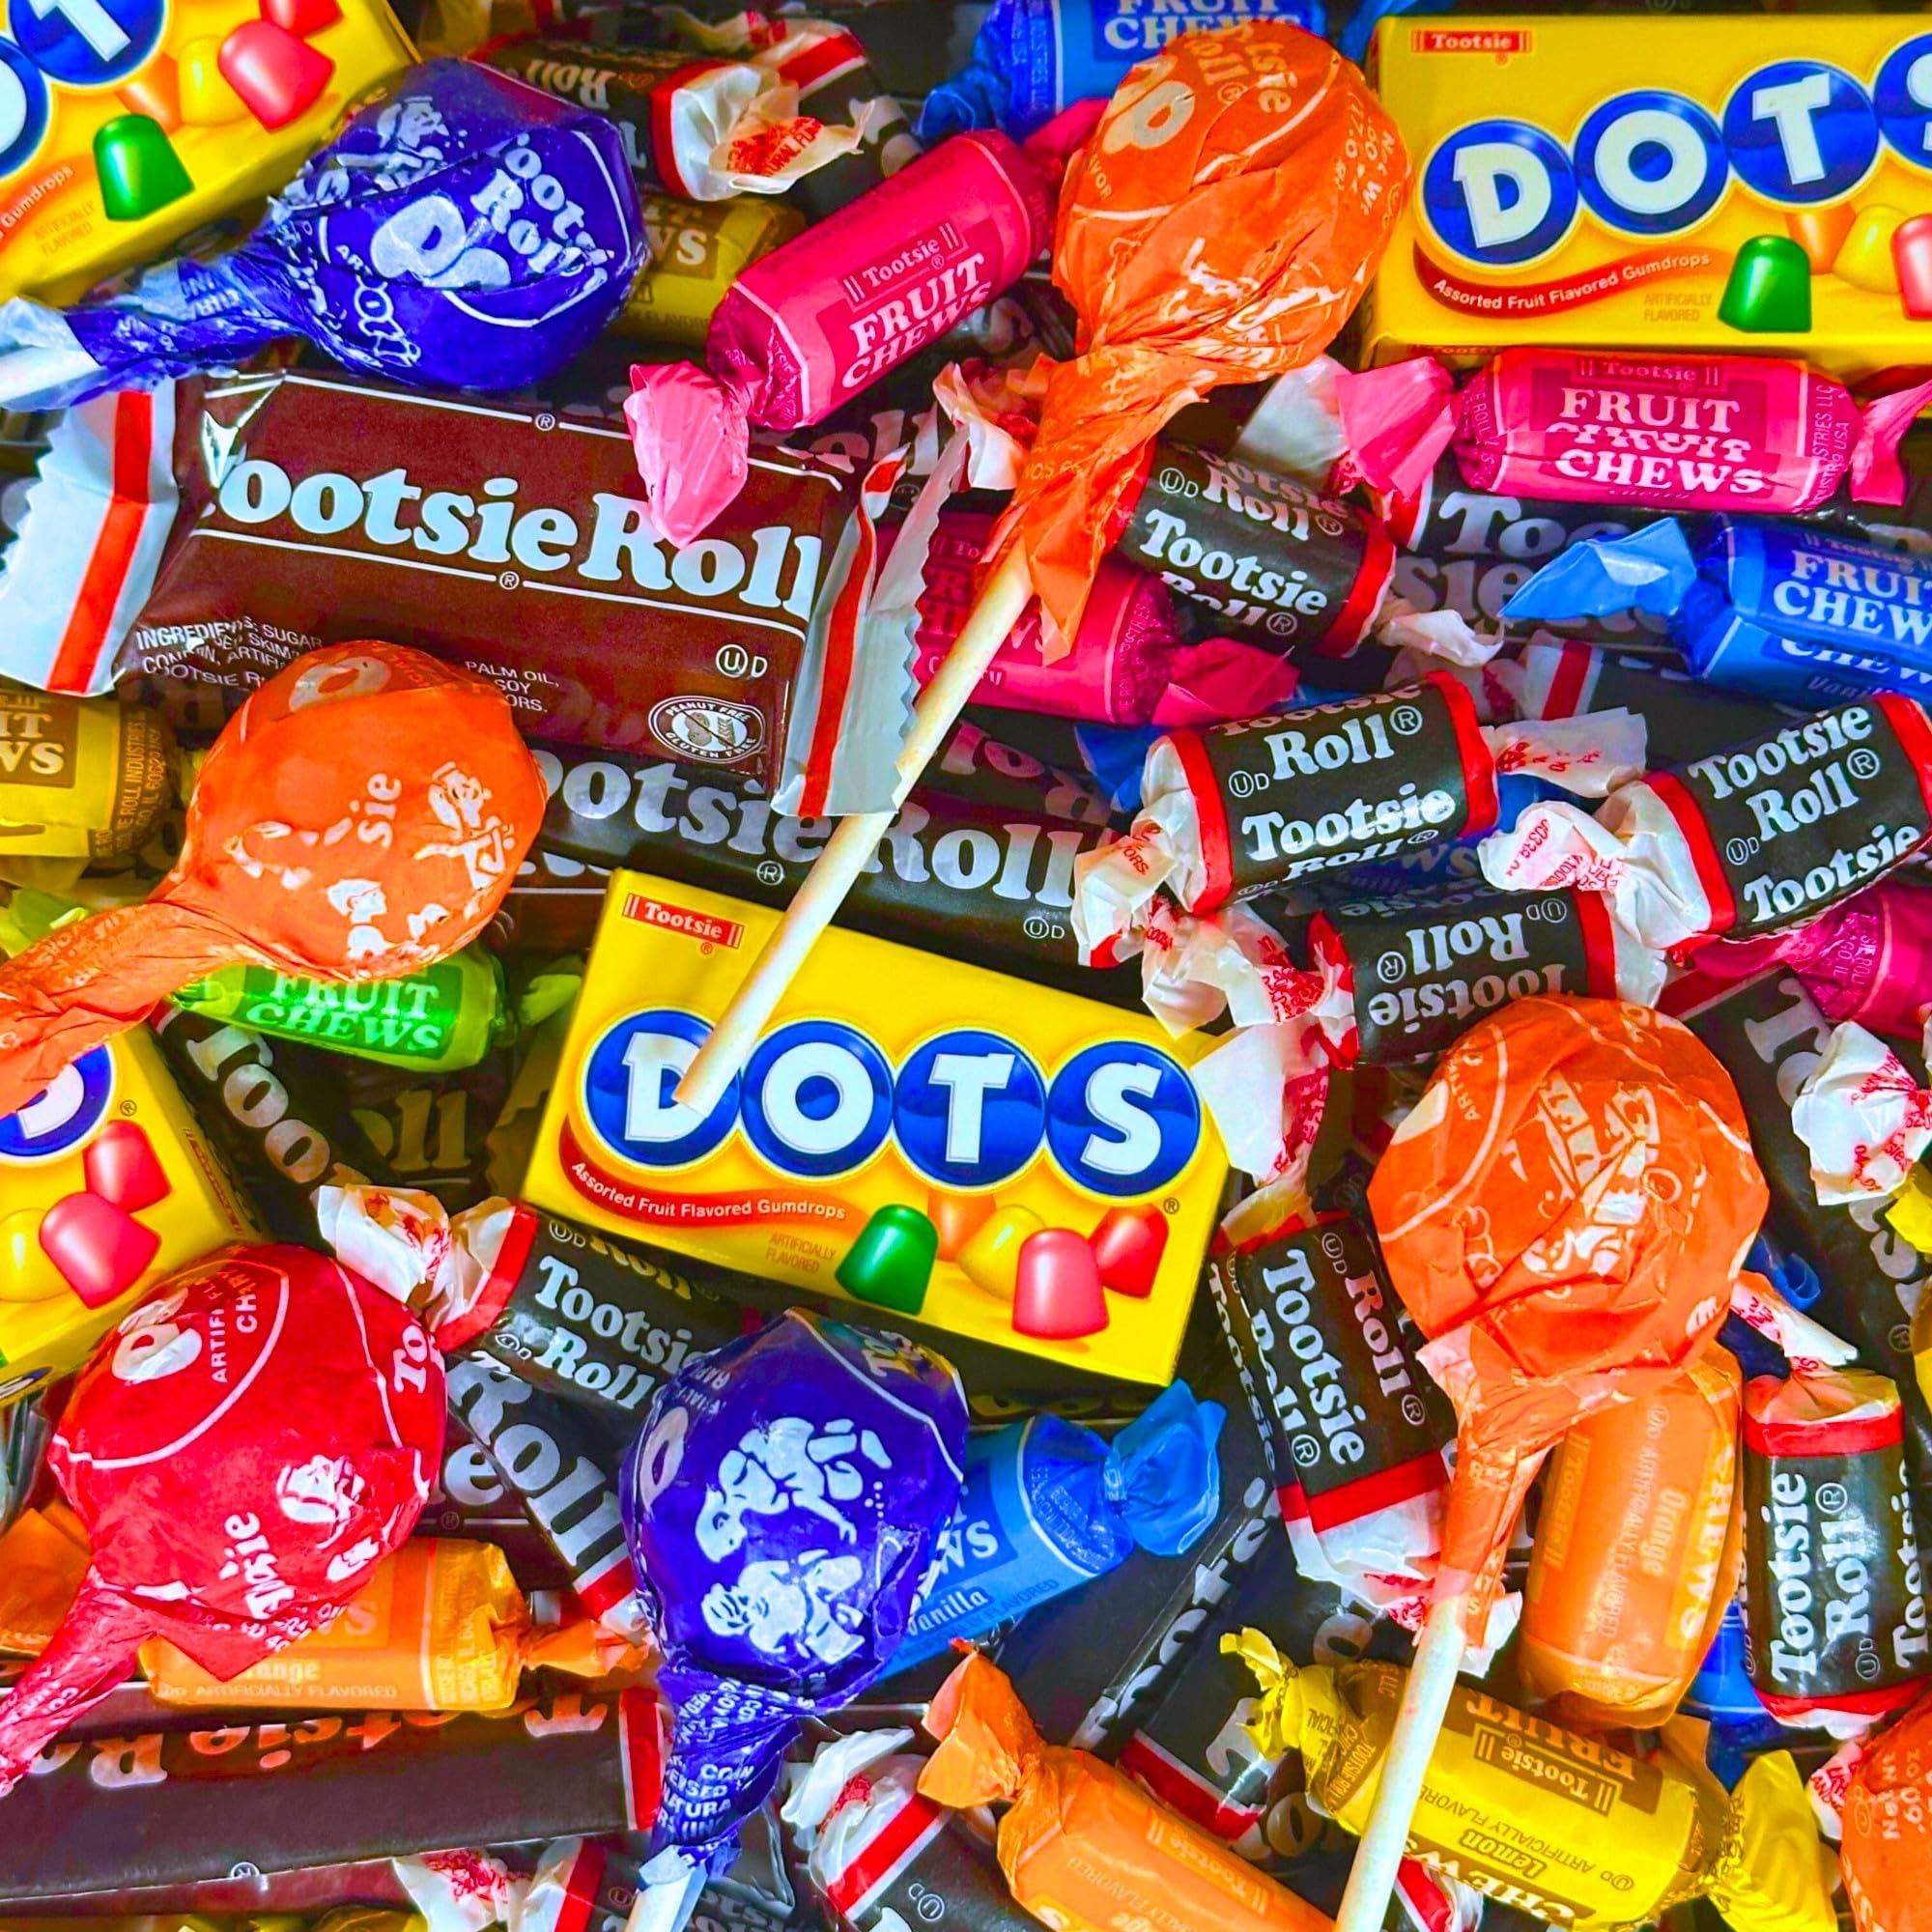
Item Name: Tootsie Roll American Vintage Mix Assorted Candy Sampler Variety Pack Tootsie Pops, Fruit Chews, Tootsie Rolls & Dots Fun Size Peanut & Gluten Free Treats (1-Lb)
Bullet Point 1: Classic Tootsie Roll Variety: Enjoy a handpicked assortment of timeless favorites, including Tootsie Rolls, Tootsie Pops, Midgees, Snack Bars, Dots, and Fruit Chews a mix loved for generations.
Bullet Point 2: Delicious Flavor Assortment: A perfect blend of chocolate, vanilla, and fruity flavors in a mix of chewy and hard textures, offering something for every sweet tooth.
Bullet Point 3: A Full Pound Of Fun!: This 1 lb assorted candy pack is packed with individually wrapped treats, ideal for party favors, office candy bowls, and on-the-go snacking.
Bullet Point 4: Perfect for Any Occasion: Great for Easter baskets, Halloween trick or treaters, Christmas stockings, birthday goodie bags, school events, and piñatas.
Bullet Point 5: Ideal for Sharing & Gifting: Whether you're filling parade toss bags, planning a carnival, or packing a commissary care package, this mixed candy bundle is perfect for all ages.
Bullet Point 6: Curated by Assortit: This selection is carefully chosen for quality and freshness, ensuring a delightful variety of flavors, making it a top choice for holiday gifts, fundraising events, and everyday treats.
Product Description: Step into a world of classic candy nostalgia with the Tootsie Roll Easter Mix Sampler. Whether you love the rich, chewy texture of Tootsie Rolls, the fruity burst of Dots, or the irresistible crunch of Tootsie Pops, this mix delivers a satisfying variety of flavors and textures in every bite. More than just an everyday treat, this assorted candy mix is perfect for candy buffets, themed parties, and event giveaways. Set up a retro-inspired candy station at weddings or reunions, or use this variety pack to create personalized gift baskets, teacher appreciation gifts, and prize bags for raffles and promotions. Designed for convenience and freshness, these individually wrapped treats make great additions to conference rooms, welcome bags, and break rooms, where a quick, satisfying snack is always appreciated. Their portable size makes them ideal for travel, long commutes, and care packages for college students, military personnel, or friends who could use a sweet surprise. This mix isn’t just about indulging—it’s about creating memorable experiences. Whether you’re hosting a family gathering, setting up party favors, or filling snack jars for an event, these timeless candies bring joy to every occasion. Add them to holiday celebrations, community fundraisers, or fun-filled nights at home, and make every moment sweeter. With a selection designed to satisfy all ages, this classic assortment offers something for everyone—from those who love bold fruit flavors to chocolate enthusiasts who enjoy a rich, chewy bite. A must-have for any candy lover looking to stock up on variety and fun.
Value: 16.0
Unit: Ounce

Price: 12.99